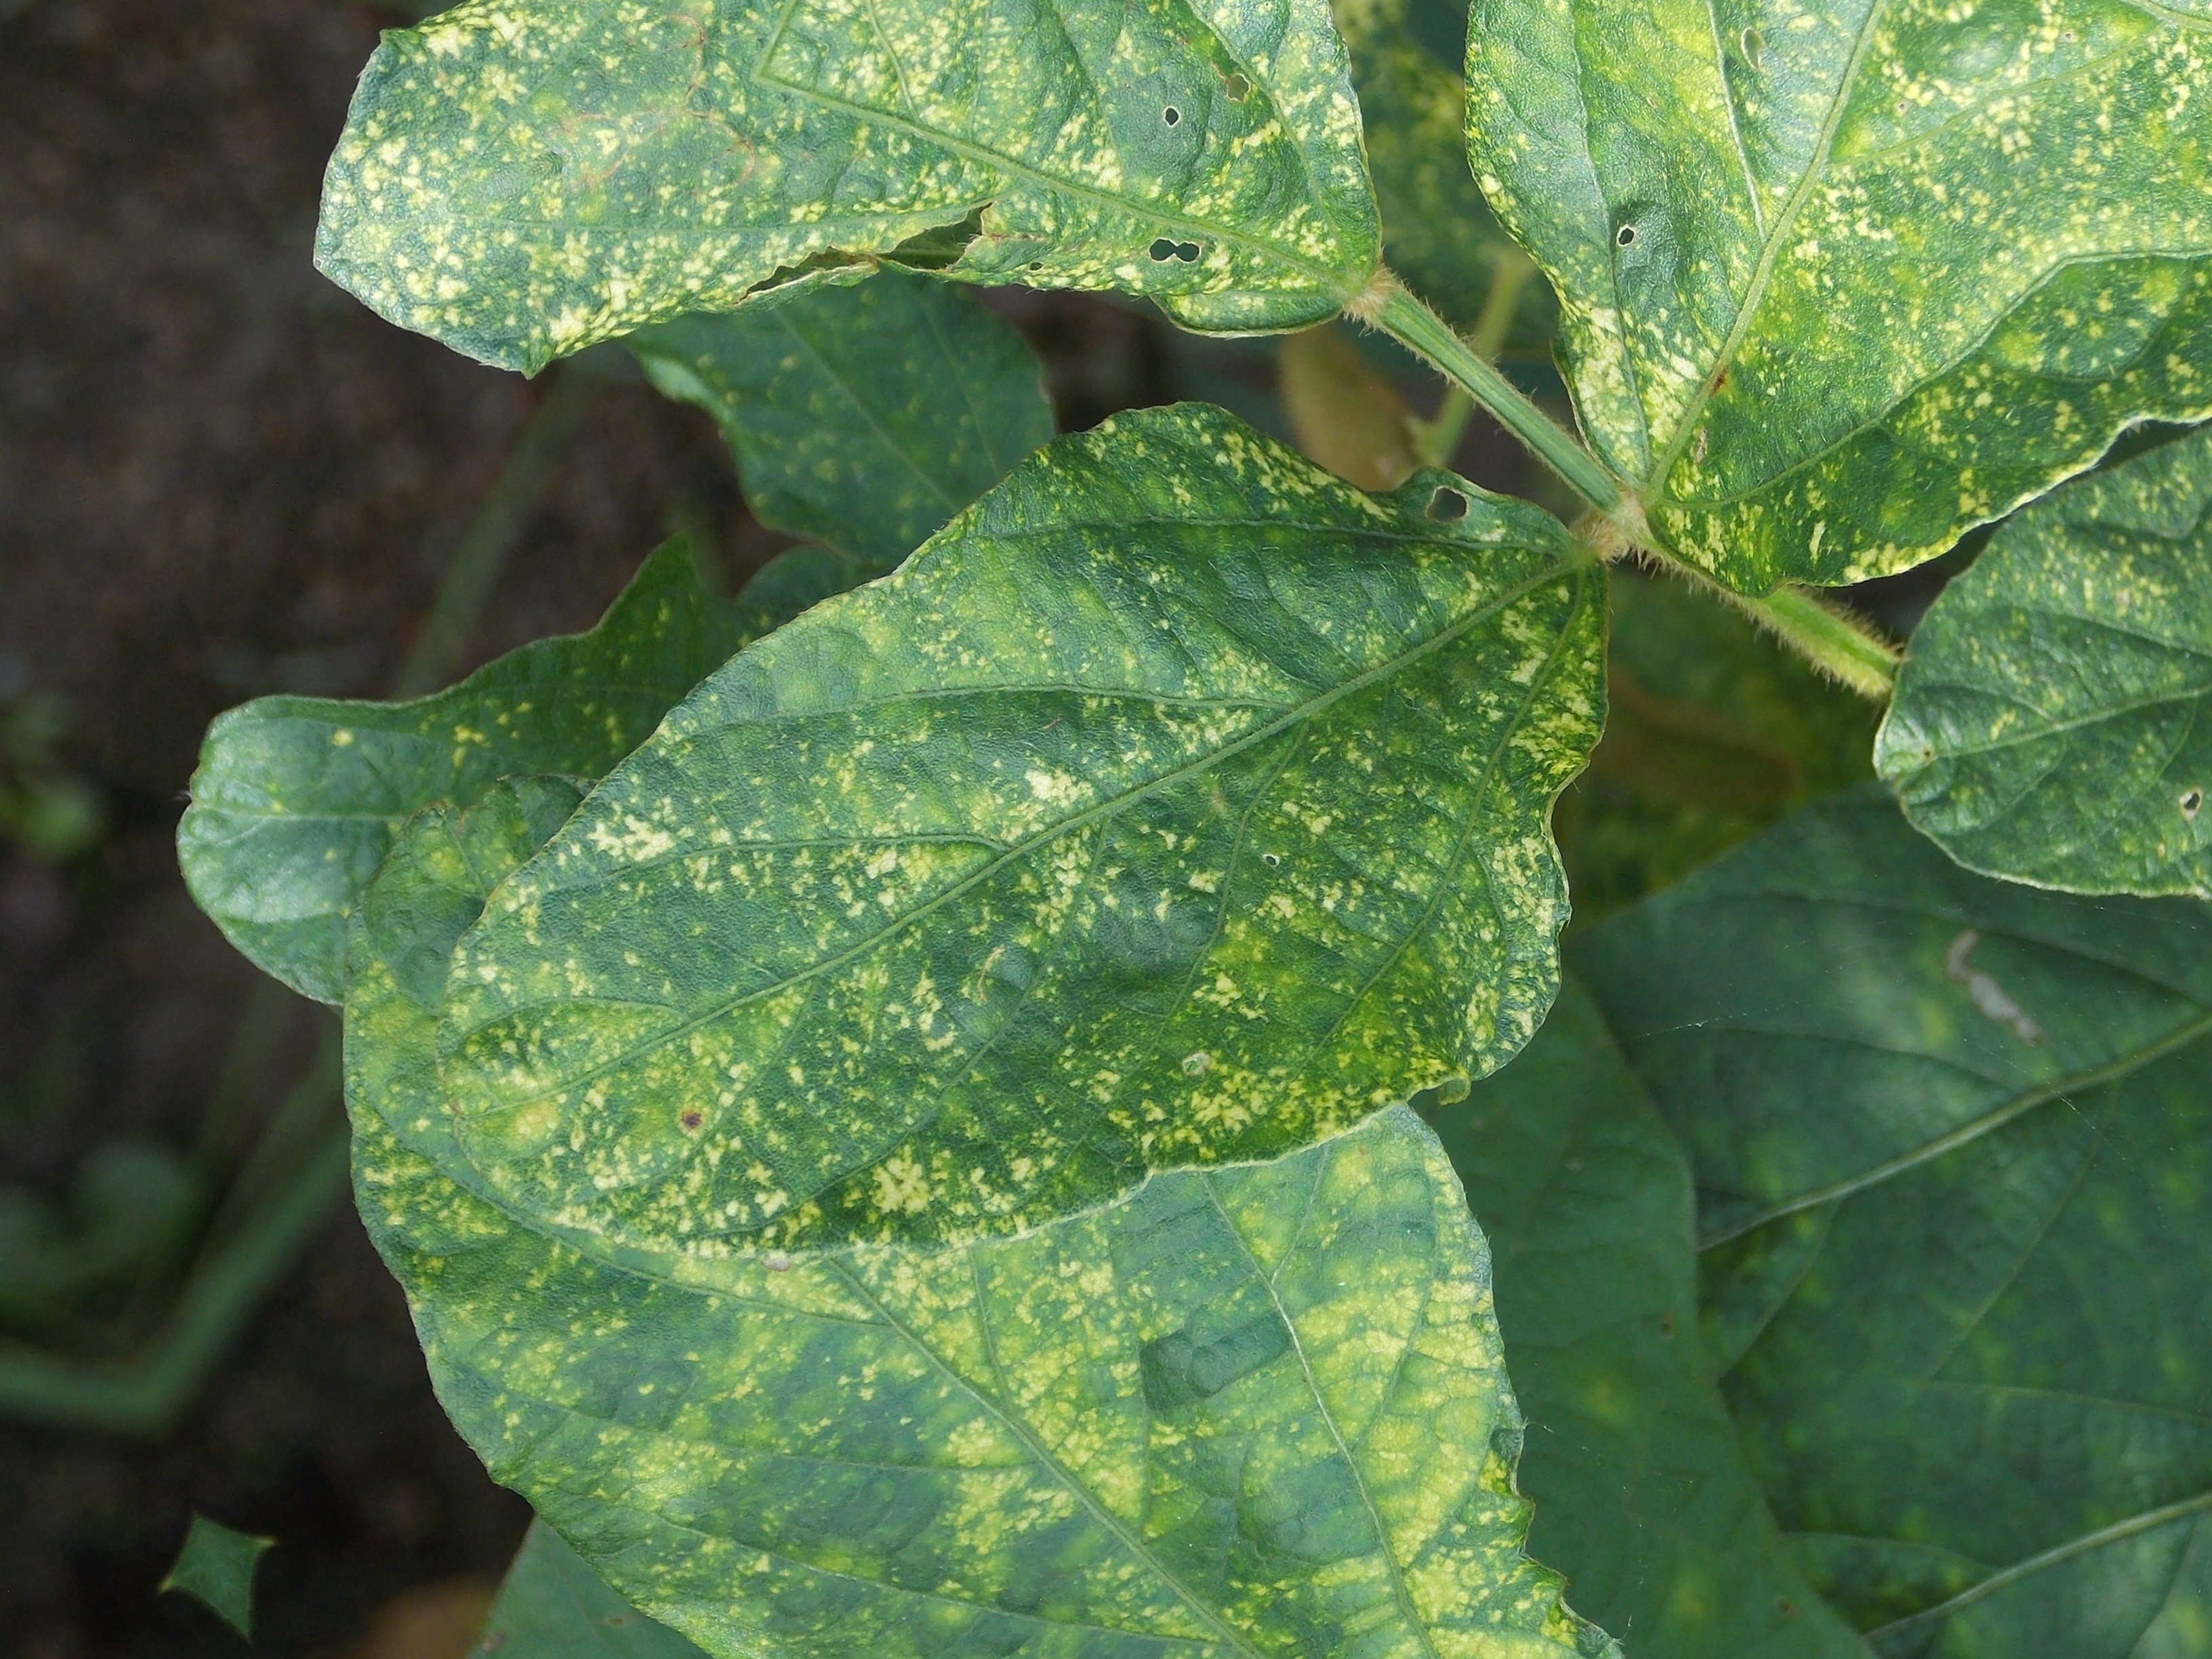
Label: Disease